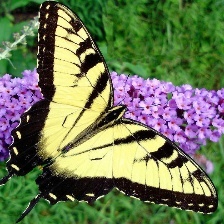
Species: YELLOW SWALLOW TAIL